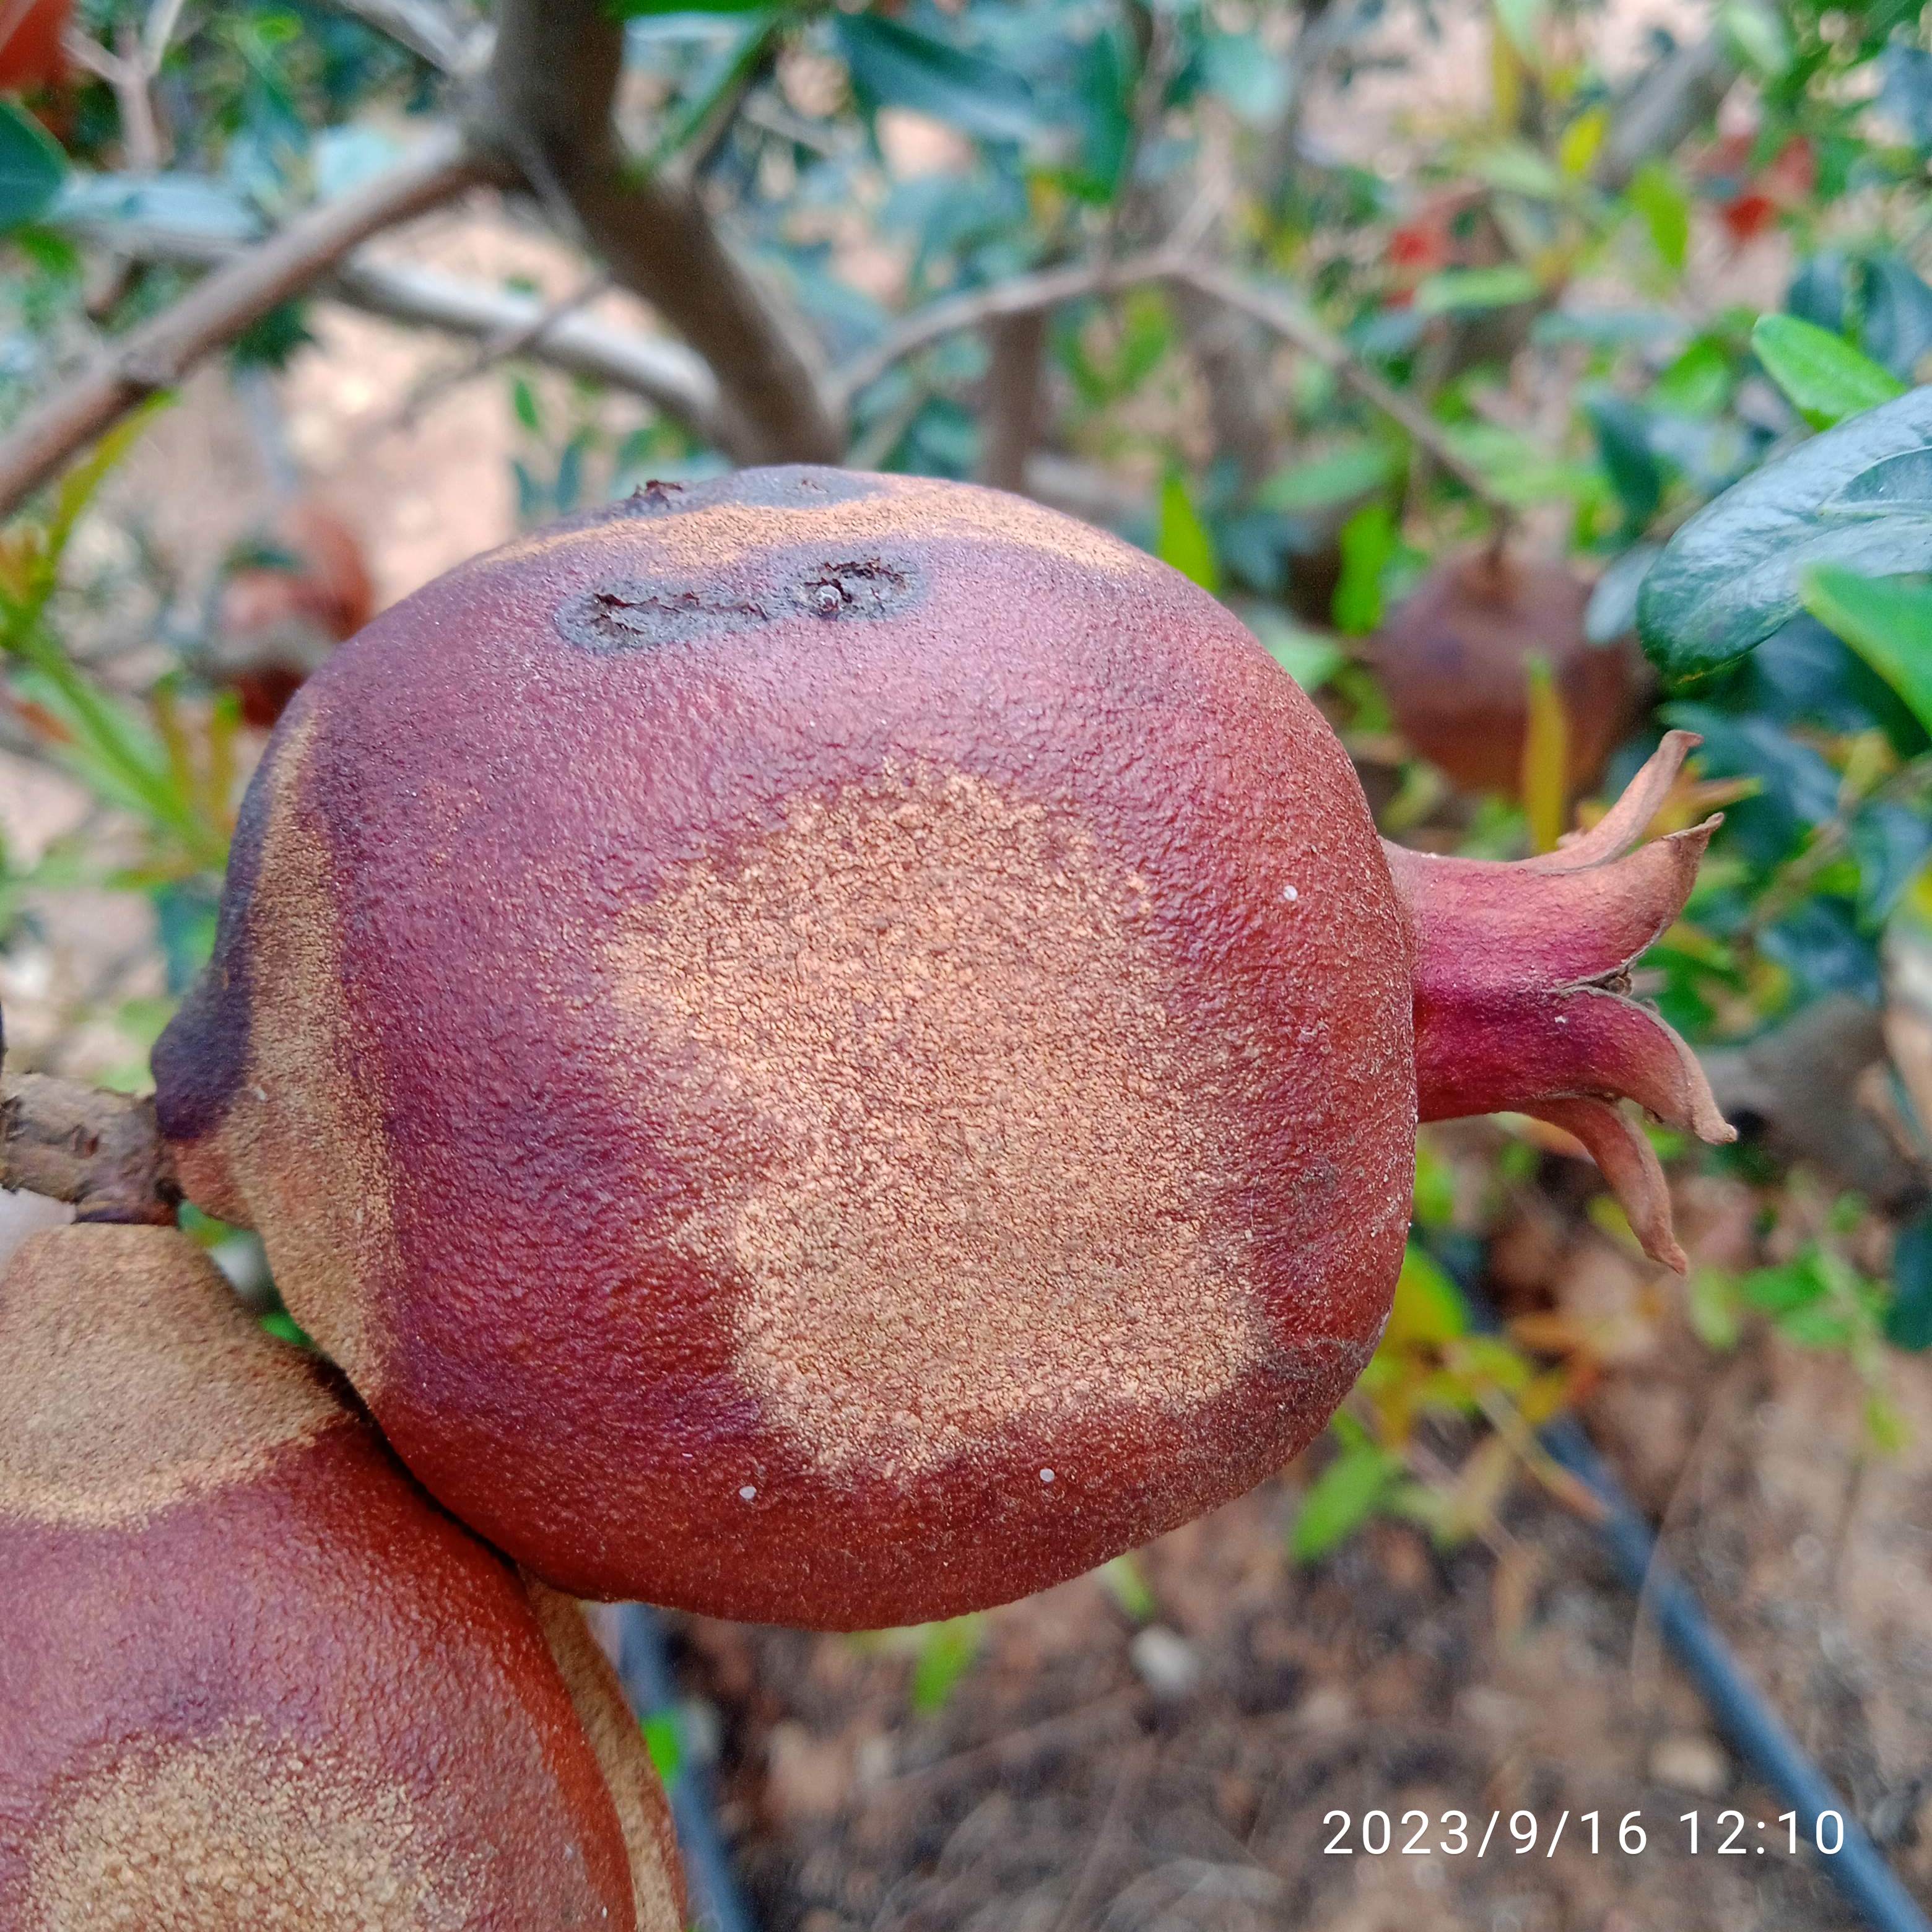
Label: Alternaria